Jeremy Kyle

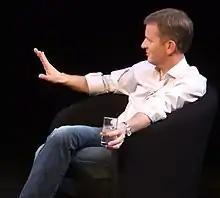
Kyle at Radio Festival in 2010

Jeremy Neil Kyle (born 7 July 1965) is an English broadcaster and writer. He is known for hosting the tabloid talk show "The Jeremy Kyle Show" on ITV from 2005 to 2019. He also hosted an American version of his eponymous show, which ran for two seasons beginning in 2011. Since 2022, Kyle has been a presenter for Talk.